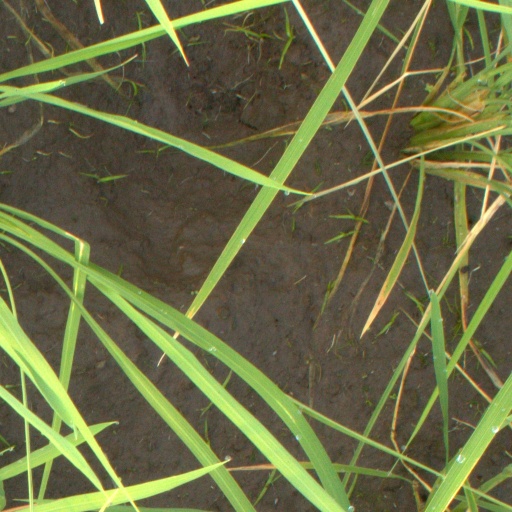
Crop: rice